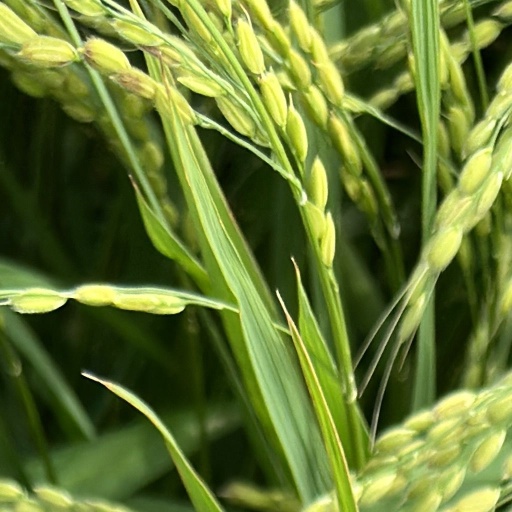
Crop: rice